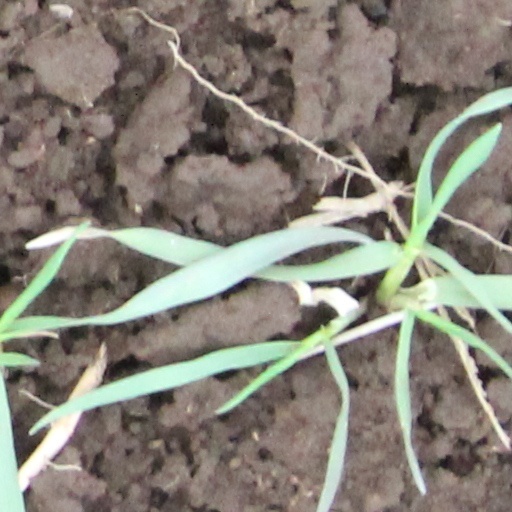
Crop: wheat